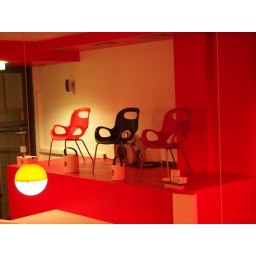
Best seat in the house